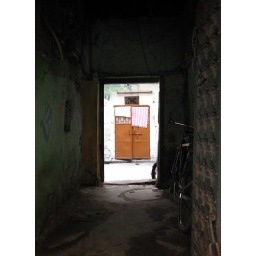
A blue Om sign and a bicycle inhabit the entry way in this house in Old Delhi, near Nai Sarak.